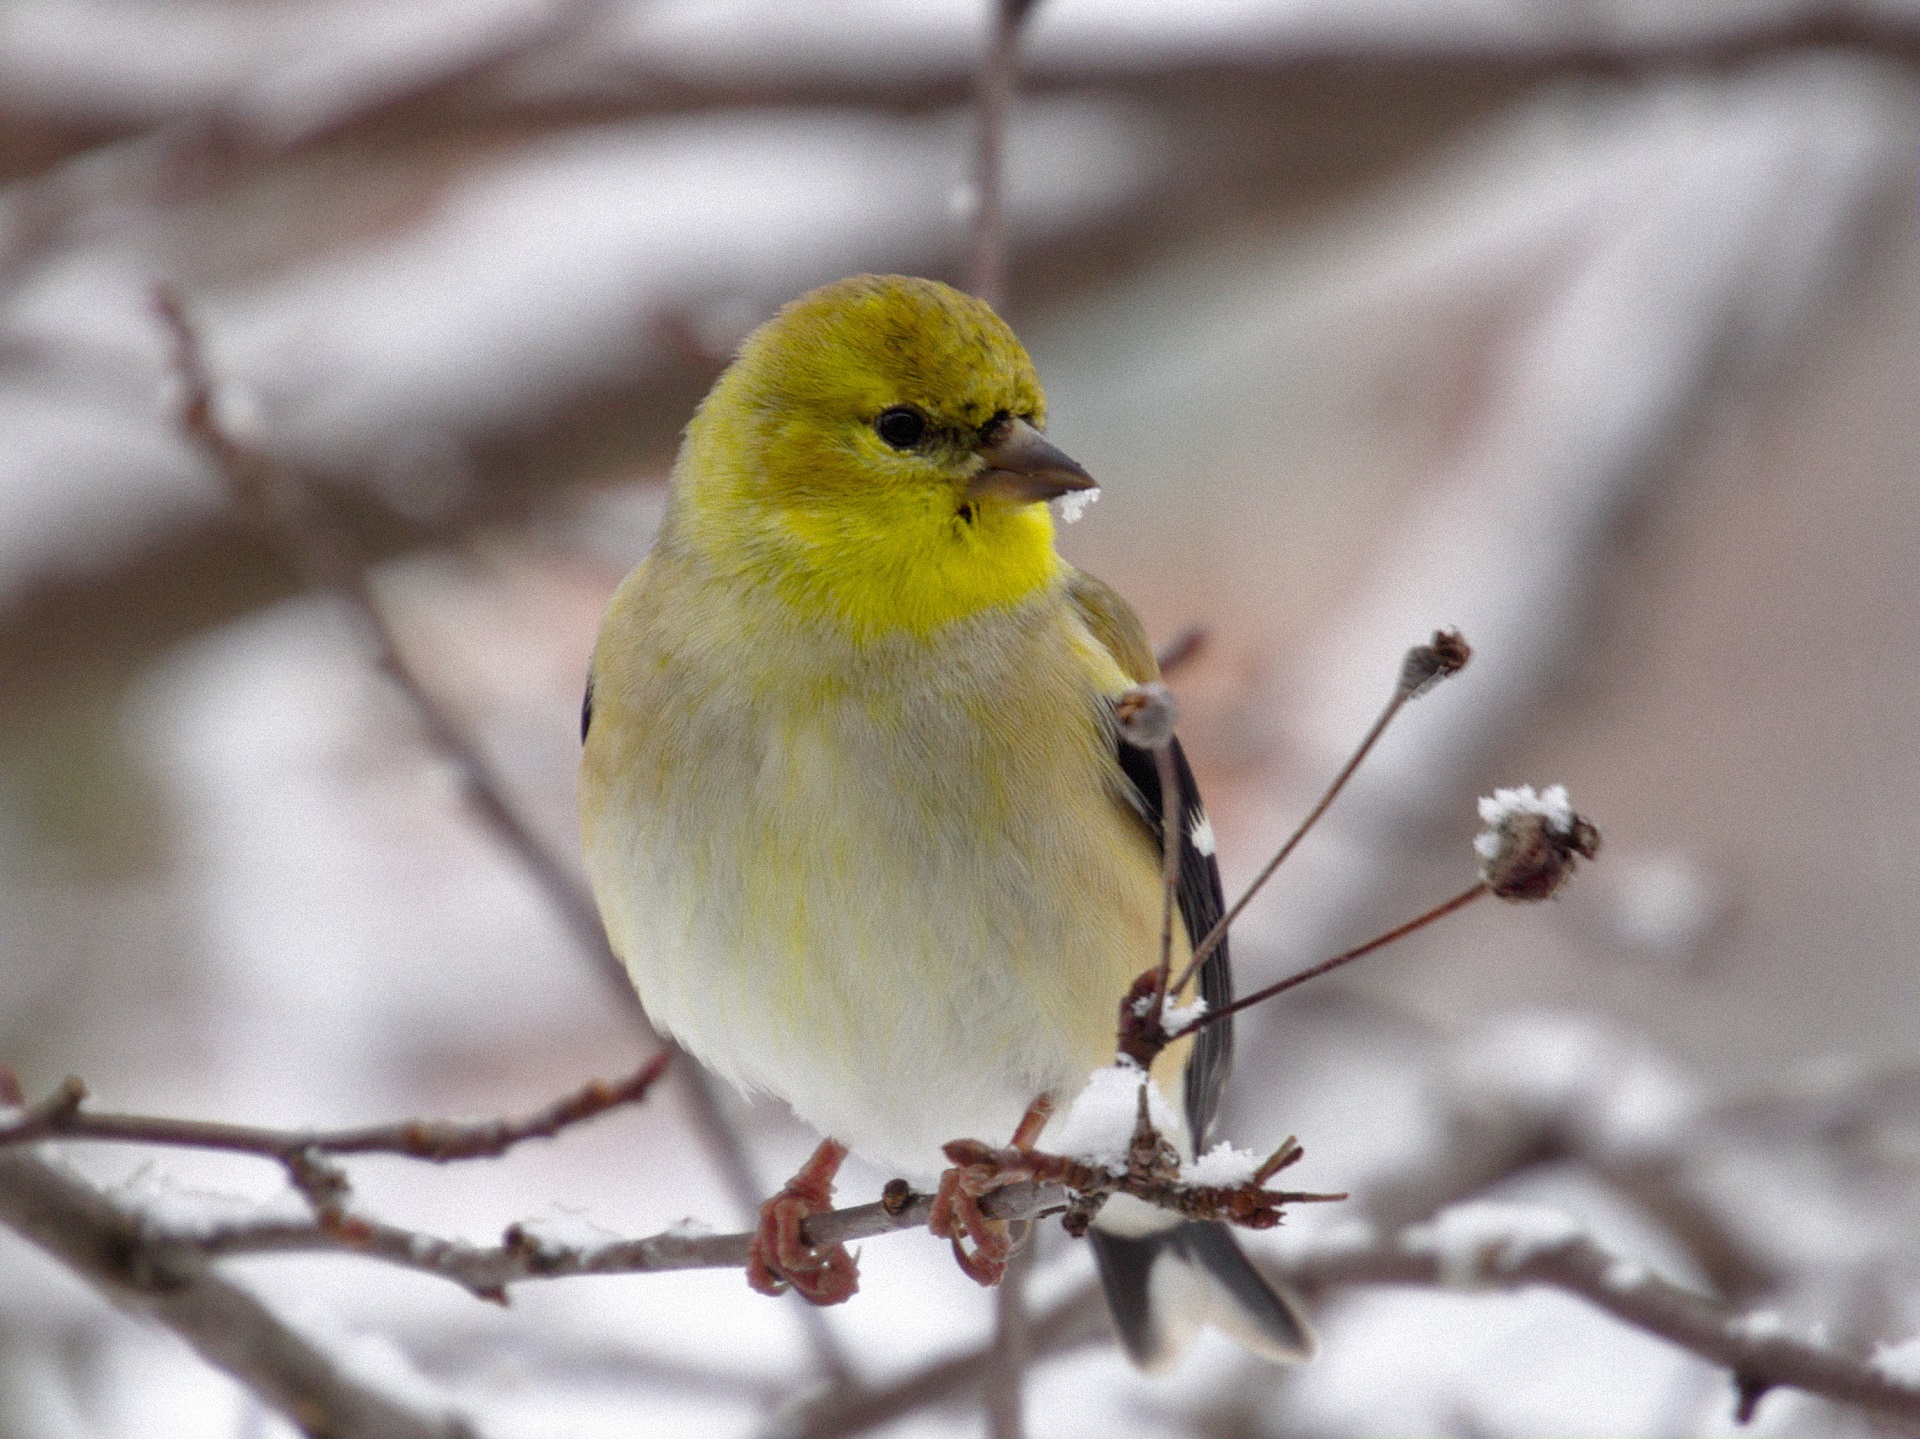
nature, branch, snow, bird, flower, looking, male, wildlife, portrait, beak, colorful, fauna, close up, outdoors, feathers, tail, wings, head, vertebrate, sparrow, finch, perched, goldfinch, brambling, house sparrow, lightning bird, old world flycatcher, perching bird, emberizidae, atlantic canary